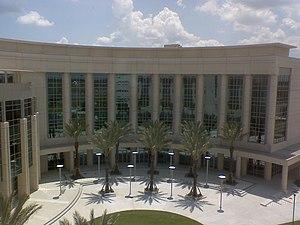
L’université de Floride centrale est une université située à Orlando en Floride. L'UCF est la plus grande institution de ce genre en Floride et la 2ᵉ plus grande des États-Unis. Elle fait partie du State University System of Florida. Fondée en 1963, sous le nom de Florida Technological University, elle avait alors pour mission d'assurer la formation universitaire du personnel du centre spatial Kennedy, situé à moins de 60 km. En 1978, elle fut rebaptisée University of Central Florida lorsque son champ académique s'étendit à tous les domaines. En 1990, l'université de Floride centrale fonda le Space Education and Research Center.